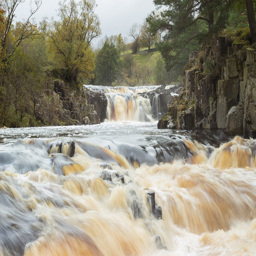
autumn near to the bridge